The Hamburg Cell (film)

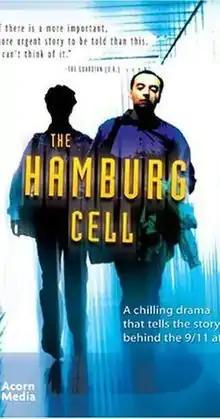

The Hamburg Cell is a 2004 British-Canadian television docudrama film produced by Channel 4 and Canadian Broadcasting Corporation, and directed by Antonia Bird. It follows the creation of the Hamburg cell, an Islamist extremist group that included the terrorists who piloted the airplanes hijacked during the September 11 attacks. Although the terrorist cell was led by Mohamed Atta, the film is focused on the character of Ziad Jarrah, the one hijacker who had doubts about the attacks.